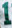
Number: 1